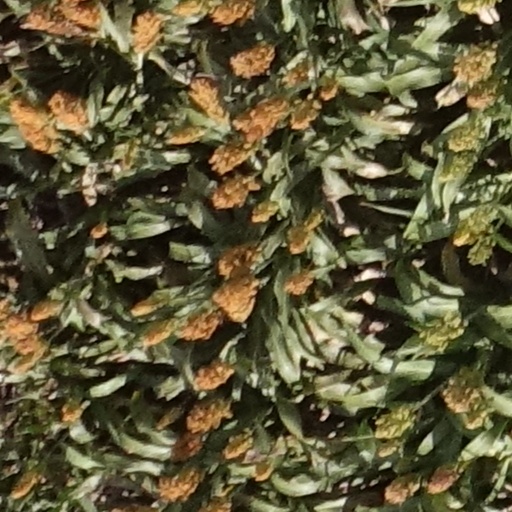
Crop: sorghum